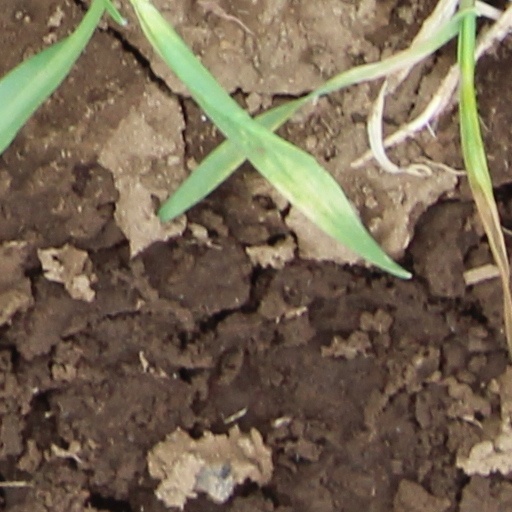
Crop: wheat